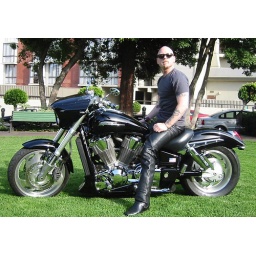
the bike and me in north beach